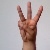
The image shows a hand gesture representing the letter 'W' in Indian Sign Language.